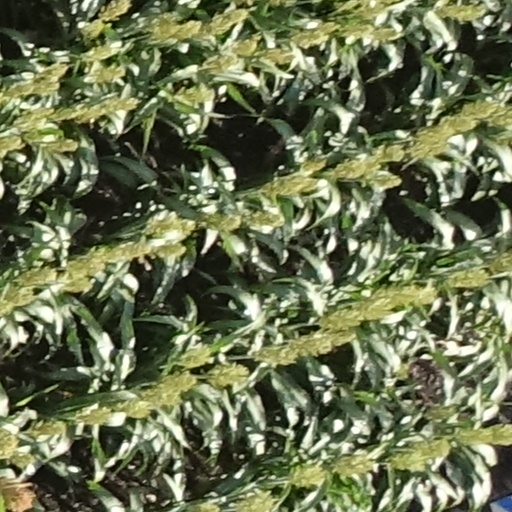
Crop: sorghum